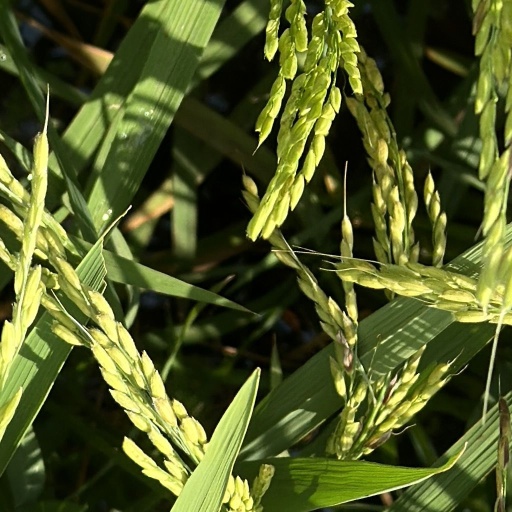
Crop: rice